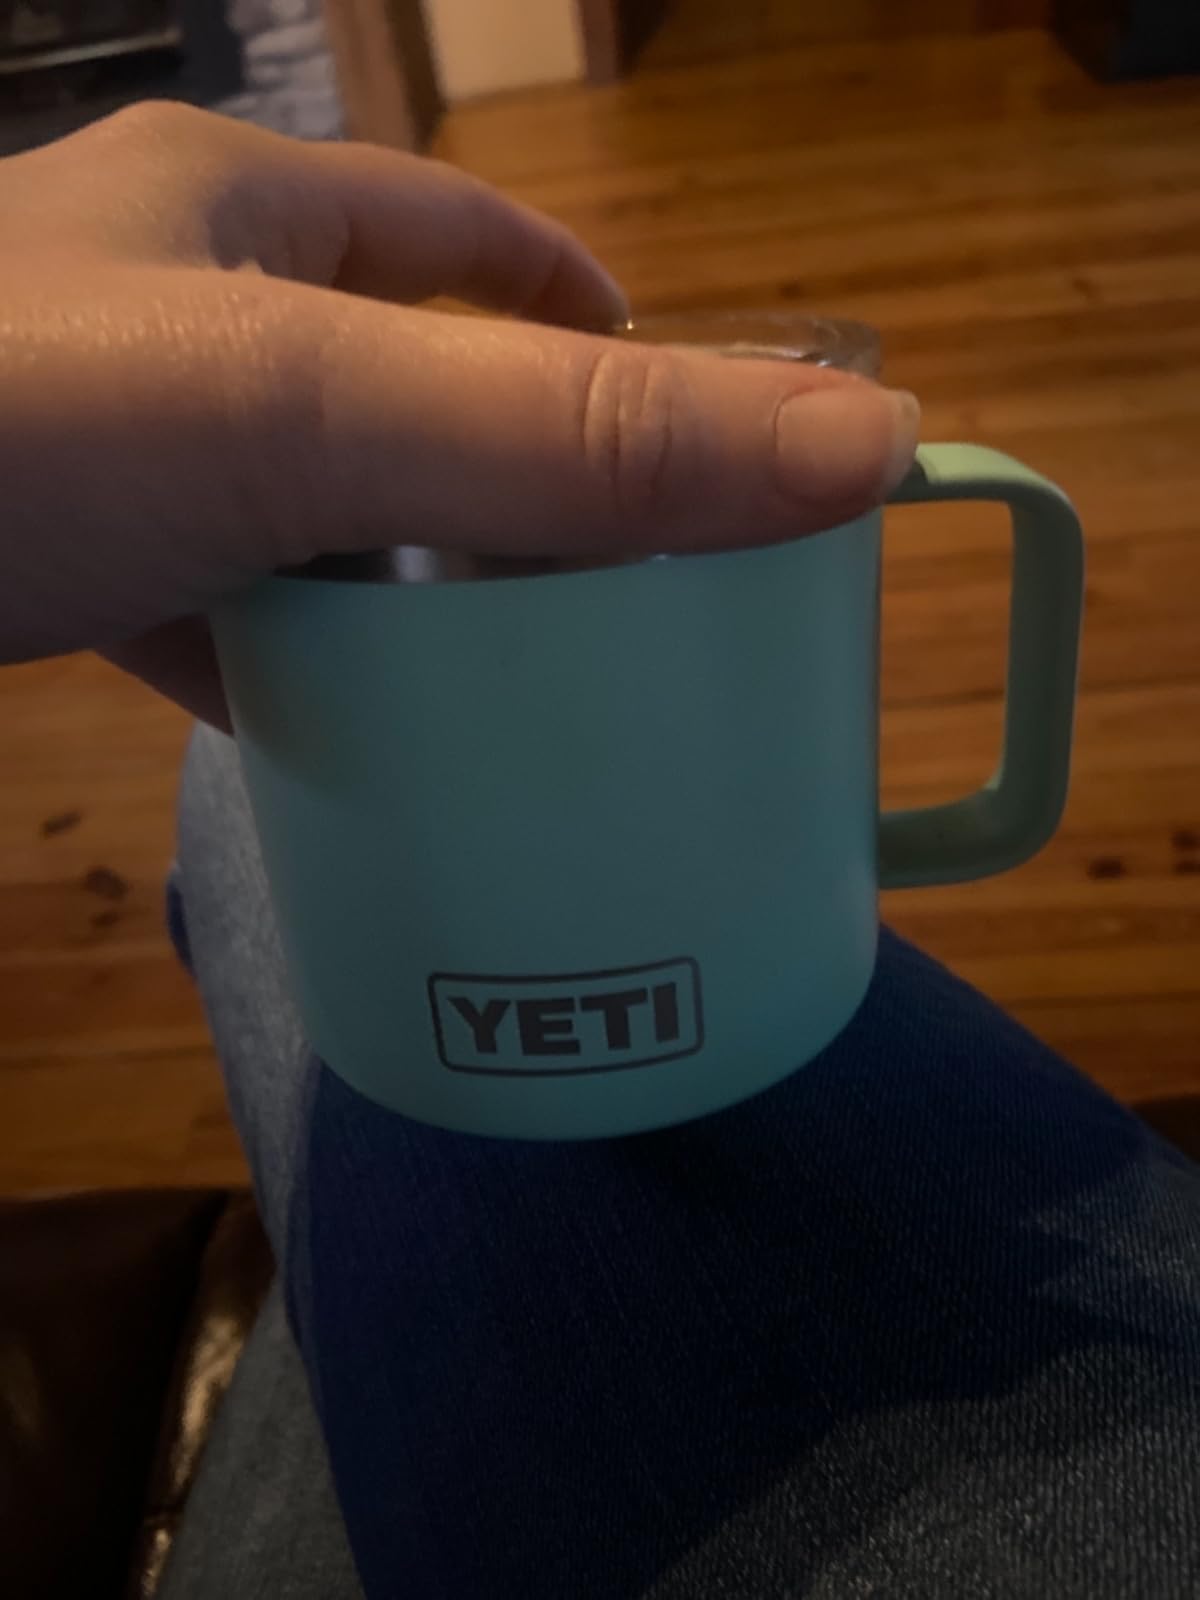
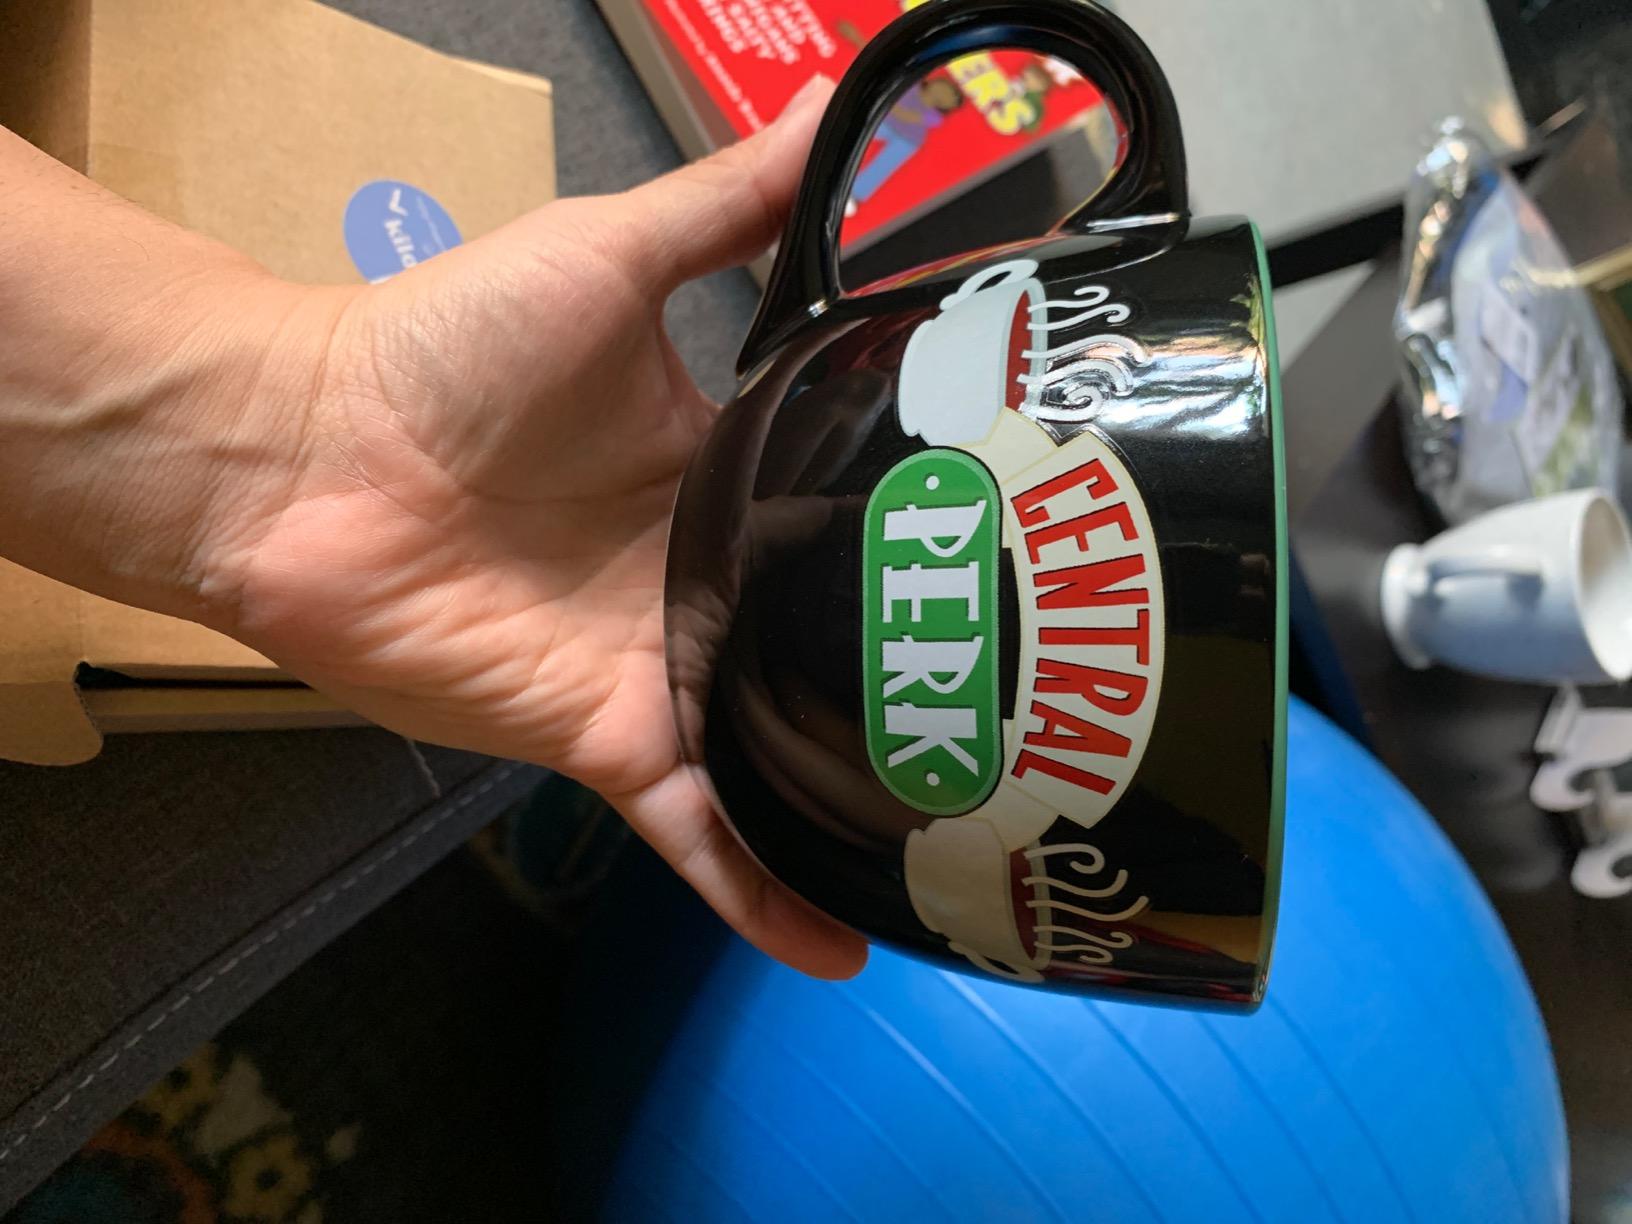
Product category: items_mug
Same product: no